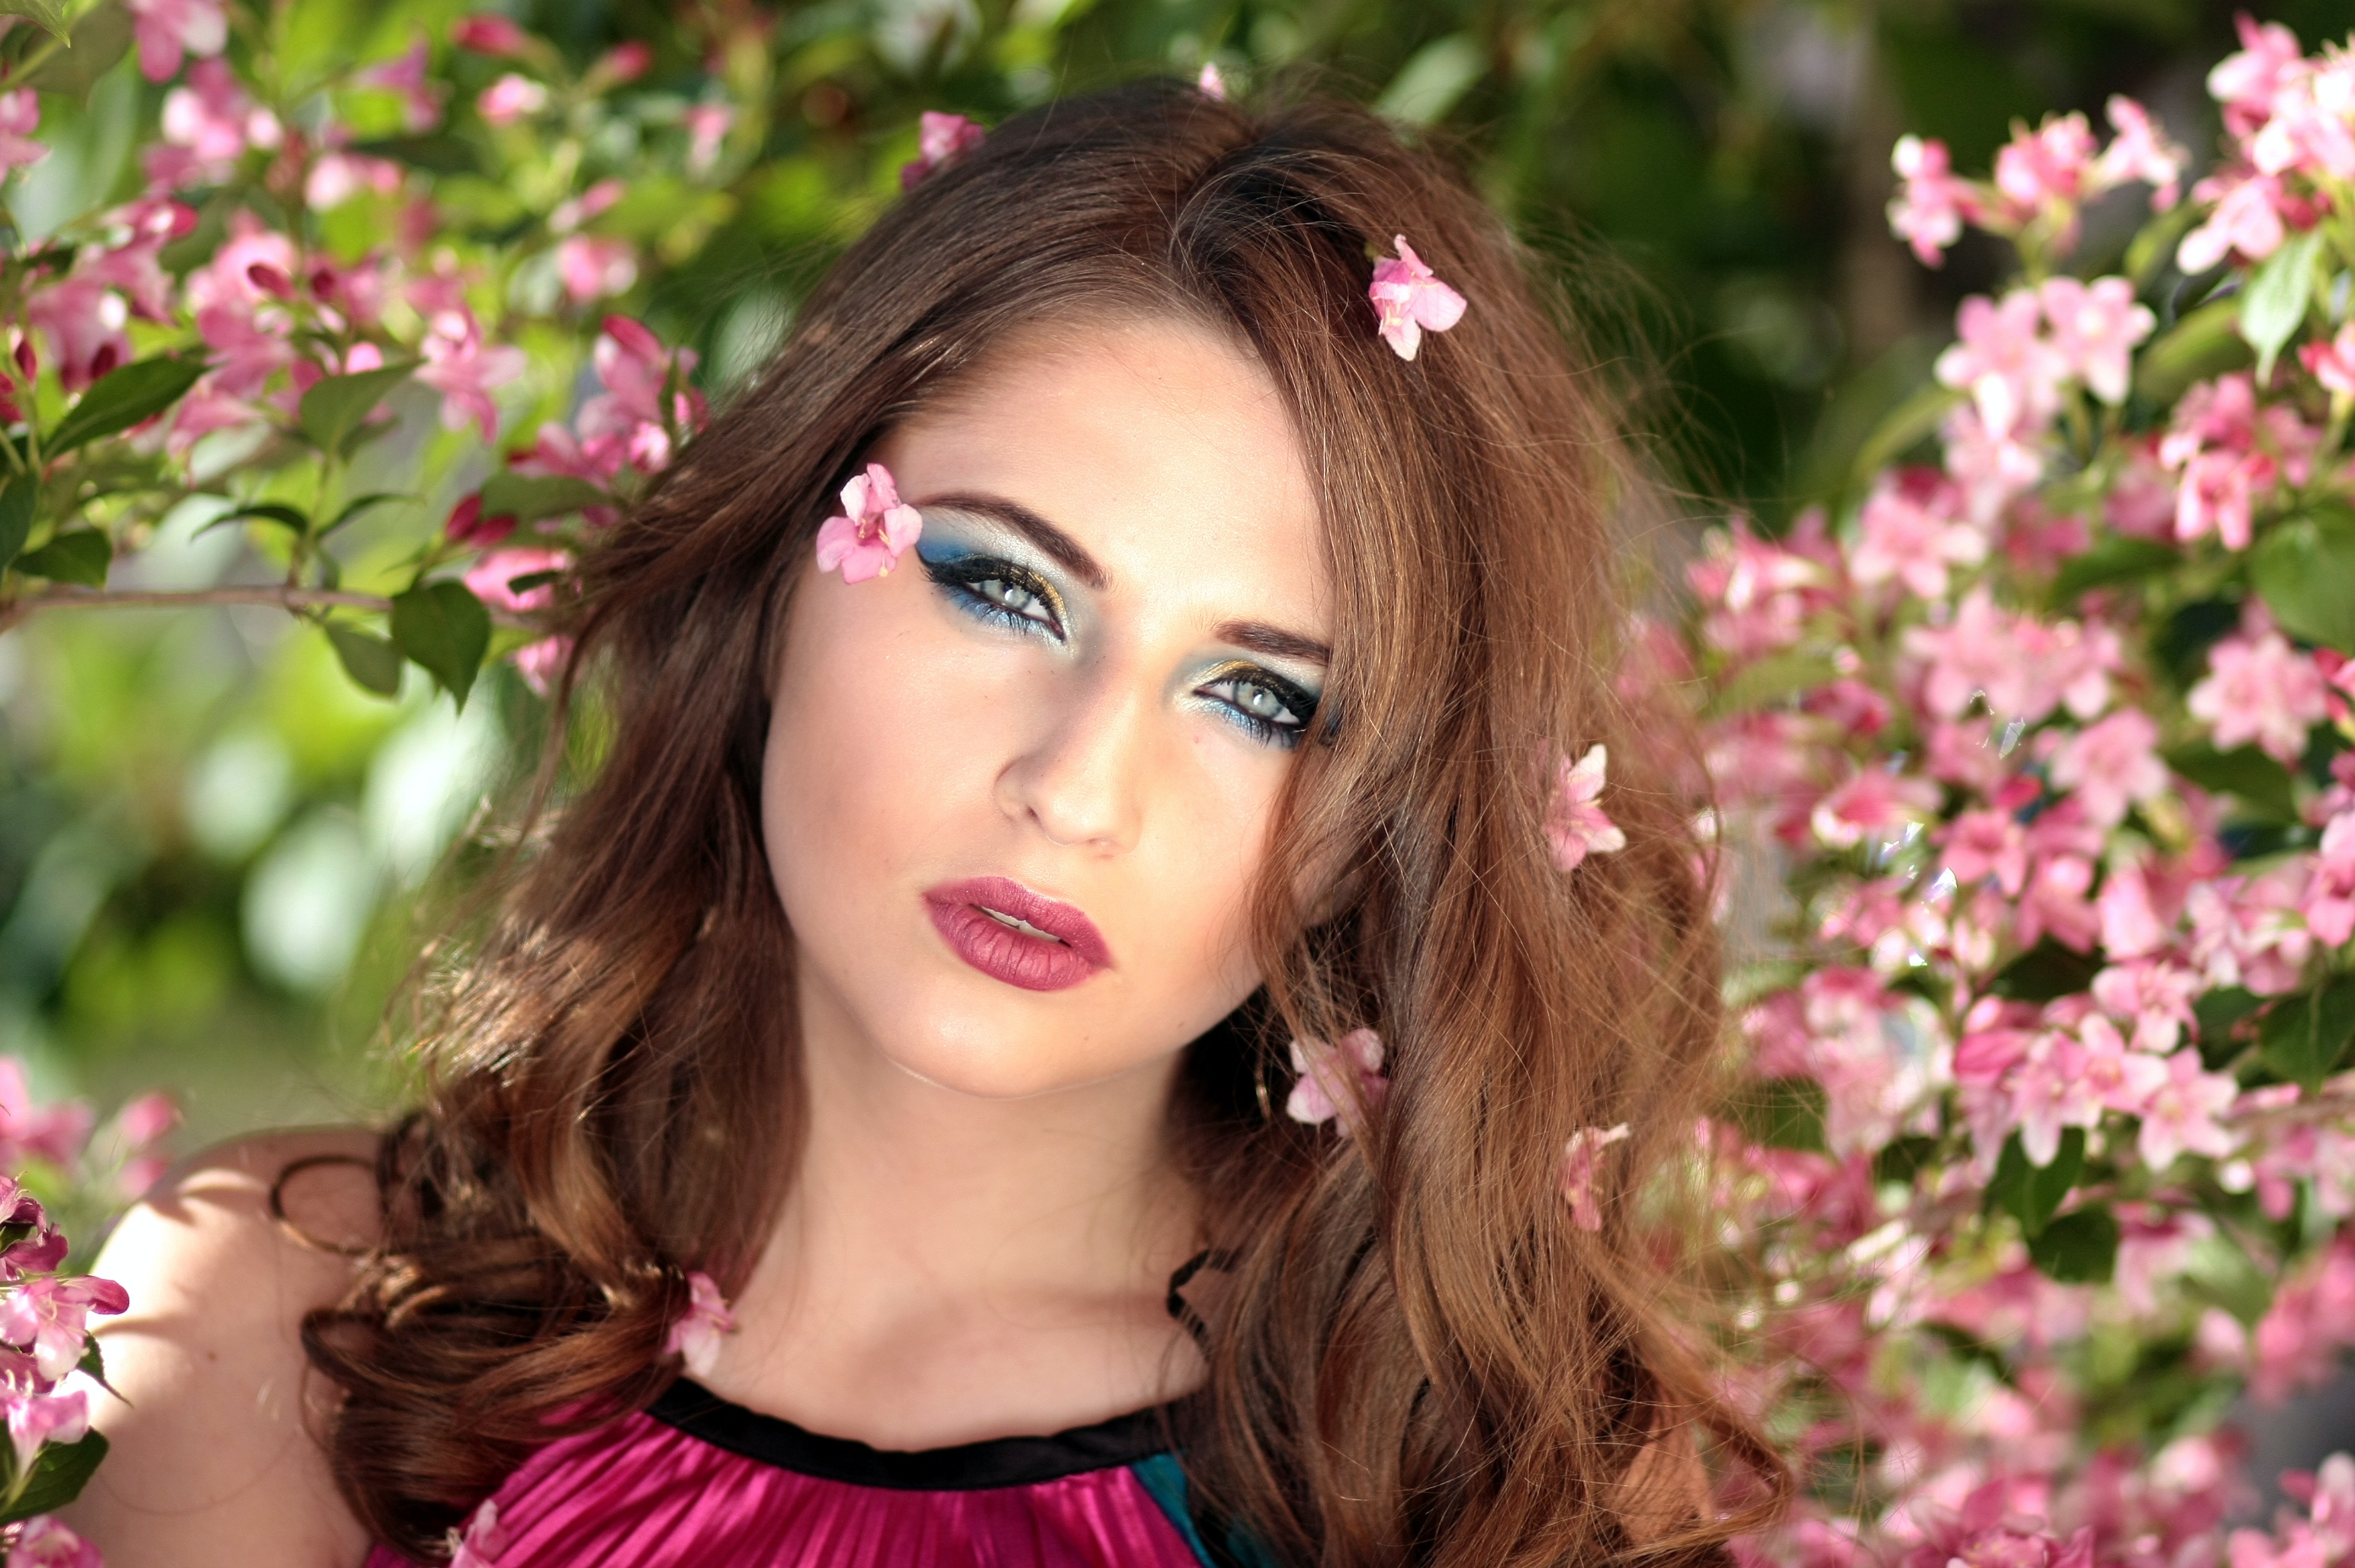
plant, girl, woman, hair, photography, flower, portrait, model, spring, fashion, clothing, lady, pink, facial expression, smile, flowers, face, dress, eye, head, skin, beauty, blond, sweetness, photo shoot, brown hair, portrait photography